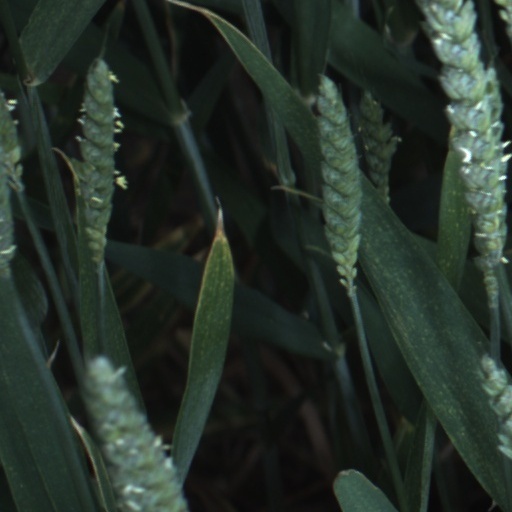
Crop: wheat